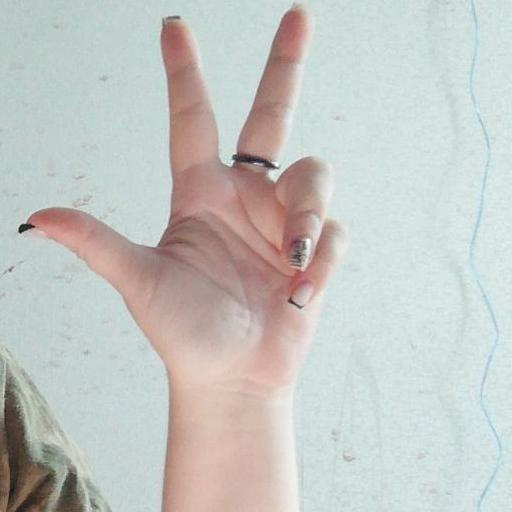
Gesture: three2